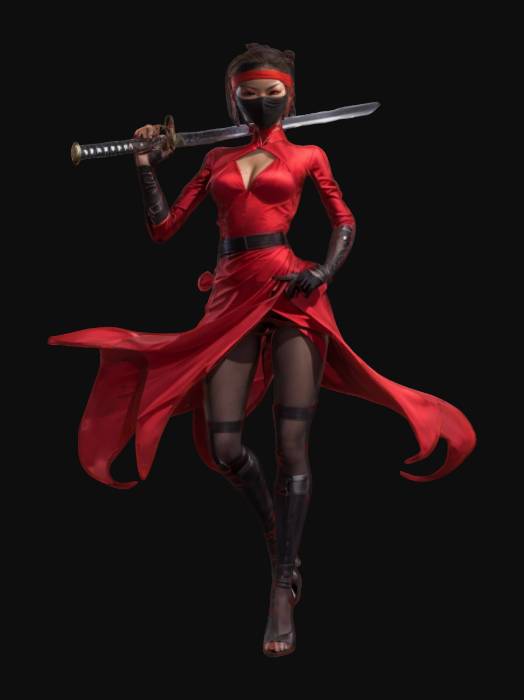
미적 점수 (1~10점): 6